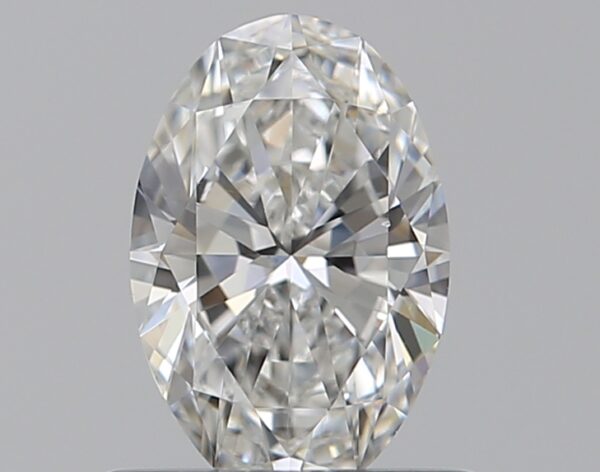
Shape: oval
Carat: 0.6
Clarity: VS1
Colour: F
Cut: EX
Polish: VG
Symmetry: VG
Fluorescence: N
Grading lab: GIA
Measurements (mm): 6.93 x 4.6 x 2.86